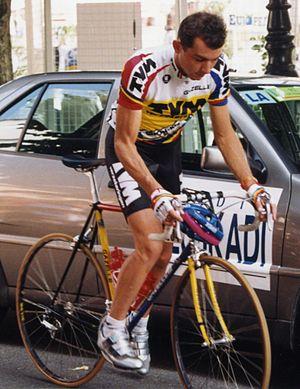
TOUR DE FRANCE 1993
L' équipe cycliste TVM est une ancienne équipe cycliste néerlandaise ayant existé de 1988 à 2000.
Maarten den Bakker est un coureur cycliste néerlandais des années 1990-2000. Il met fin à sa carrière professionnelle à l'issue de la saison 2009. Il est actuellement directeur sportif de l'équipe WV De Jonge Renner.